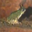
Label: frog